Pantalon rouge

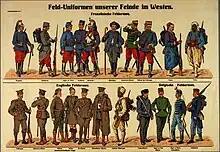
A comparison of French (upper), British (lower left) and Belgian (lower right) army uniforms in 1914

With changes in battlefield technology and tactics comparable European armies had switched from colourful uniforms to more drab versions in the period leading up to the First World War. The British Army adopted a Khaki field service uniform, in place of the traditional infantryman's redcoat, just after the Second Boer War (1899–1902), Imperial Russia moved from "Tsar's green" to khaki-grey between 1908 and 1910, and in 1909 the German army replaced its traditional Prussian blue uniform with "feldgrau", a grayish green color. The United States, Austro-Hungary, Italy and the Ottoman Empire all made similar moves between 1902 and 1910. However, these major powers, and many smaller armies, largely retained their historic brightly coloured uniforms for ceremonial, parade, and off-duty "walking out" dress until the outbreak of war in 1914.